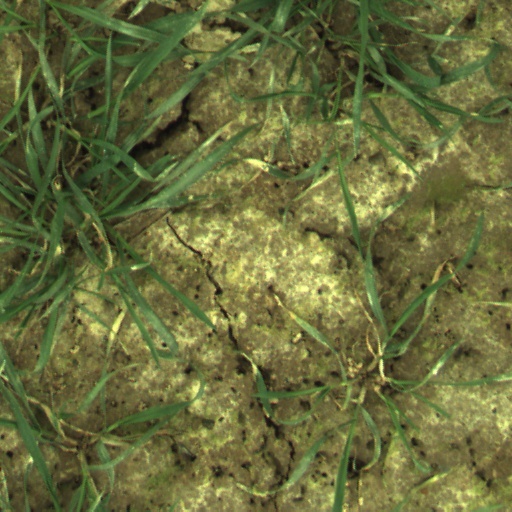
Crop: wheat